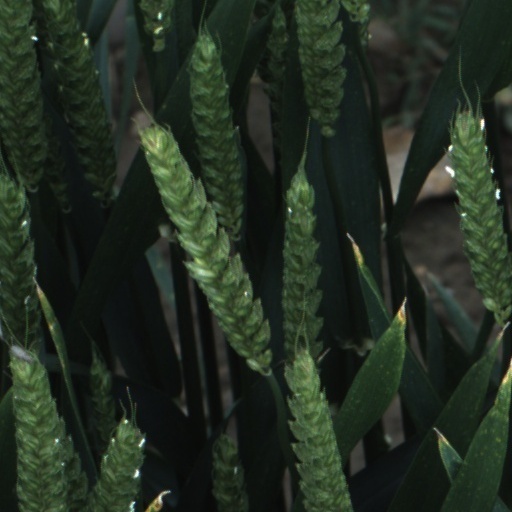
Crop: wheat